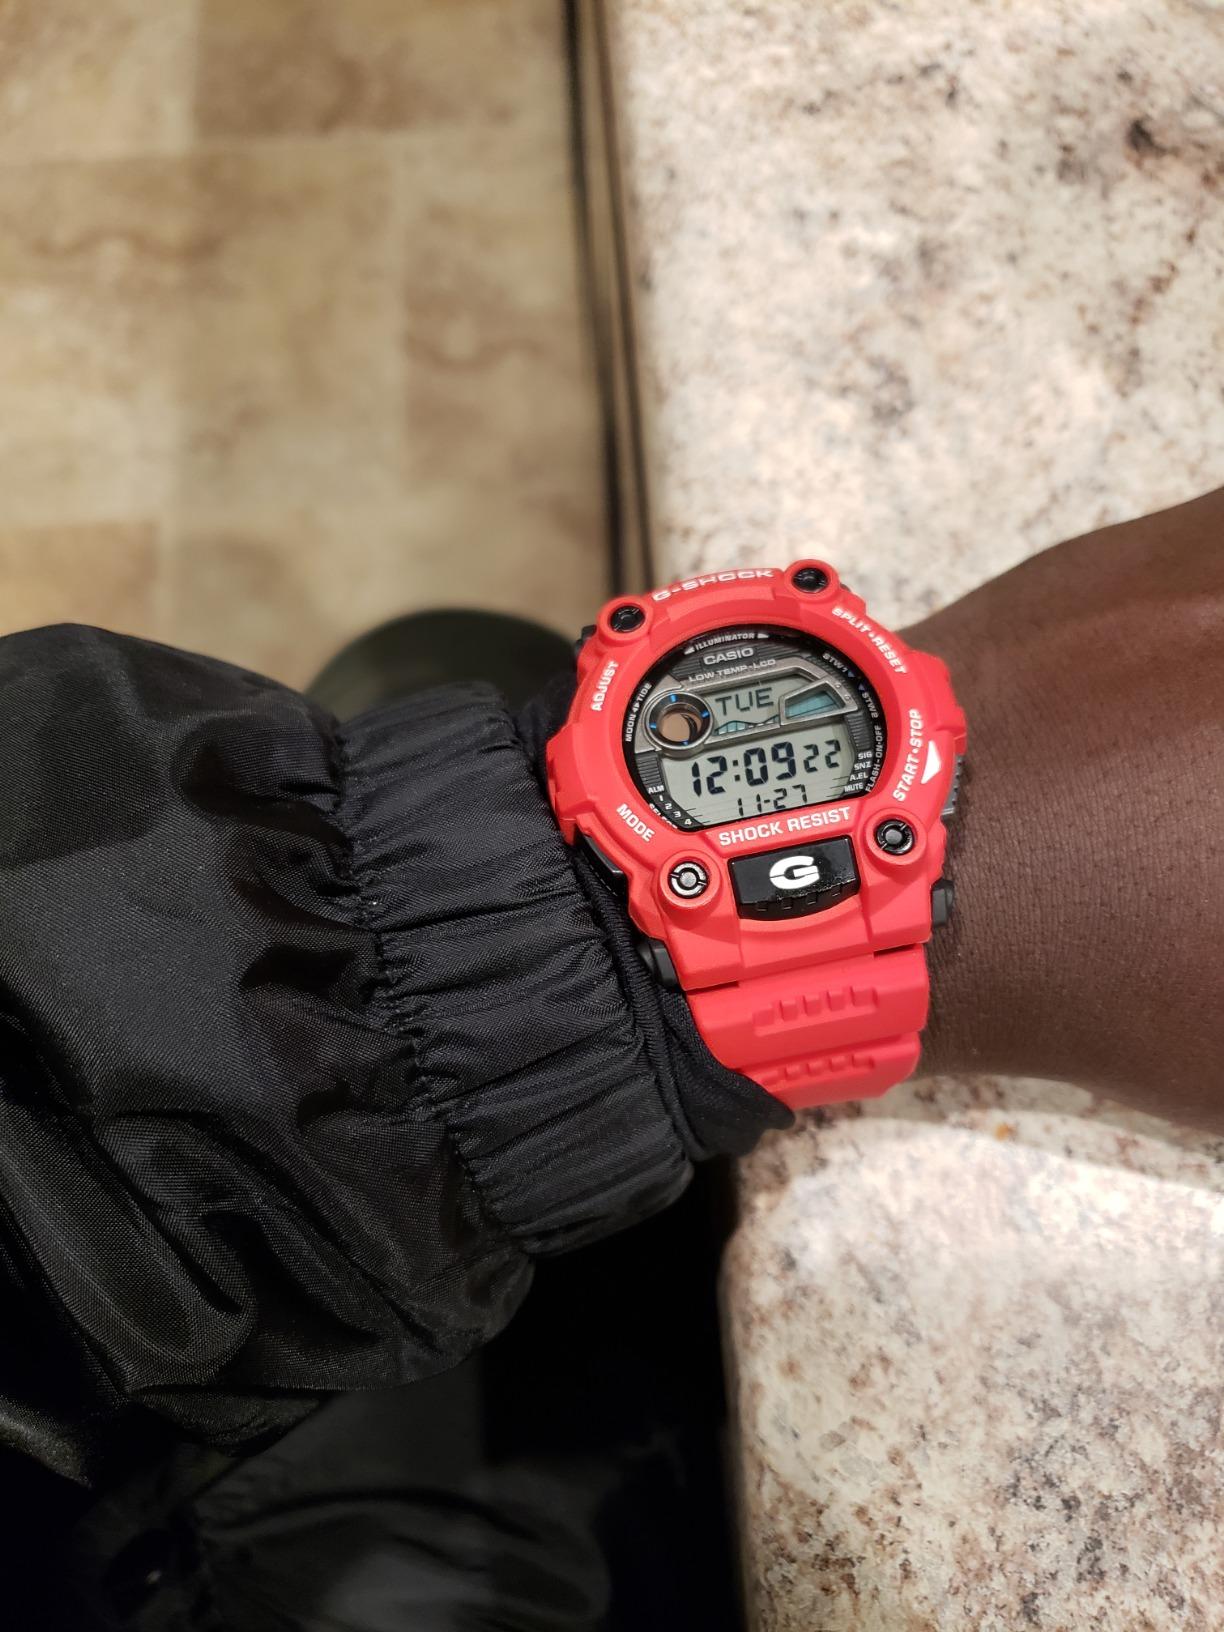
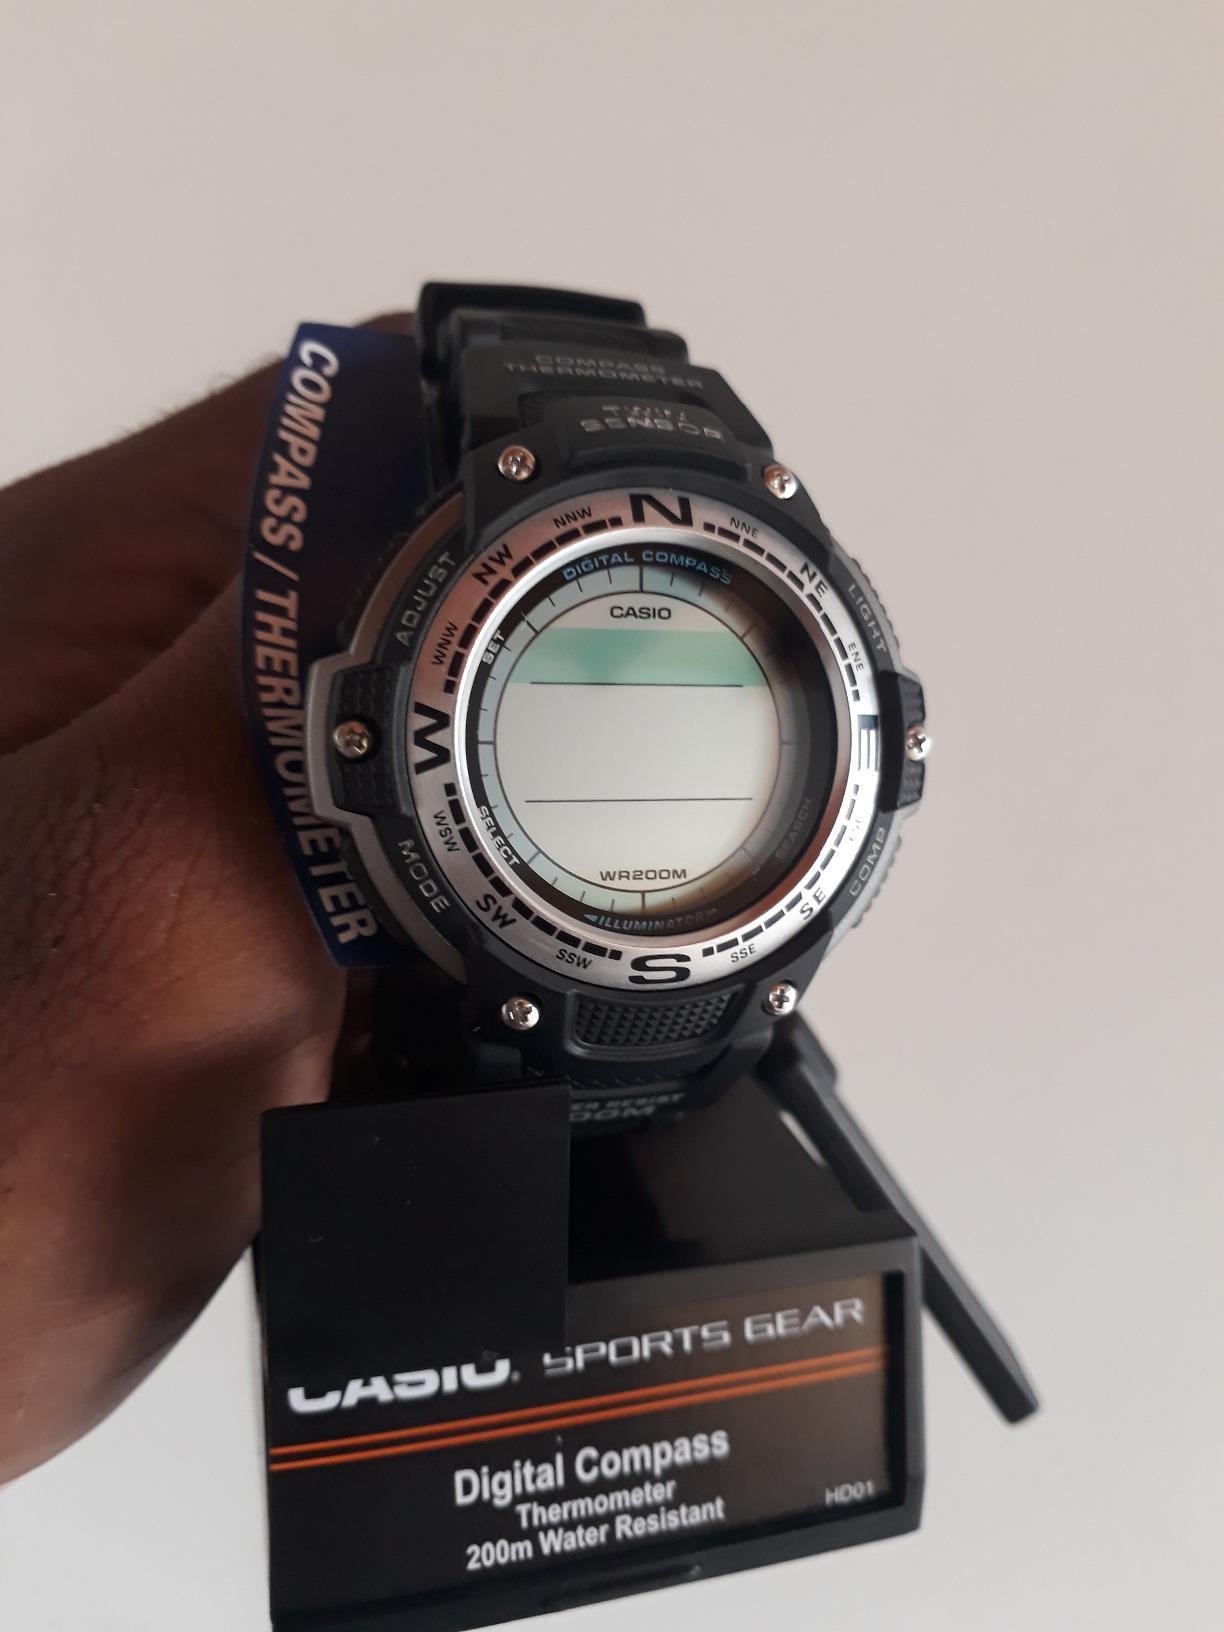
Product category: accessories_watch
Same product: no